Zdzisław Jasiński

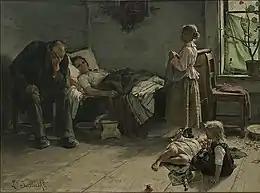
"The Sick Mother"

He began his studies with Wojciech Gerson at the Warsaw School of Drawing (now part of the Academy of Fine Arts in Warsaw). After finishing there, he moved to Kraków, where he studied at the Academy of Fine Arts under Leopold Loeffler and Florian Cynk. Thanks to a scholarship from the "" (Society for the Encouragement of Fine Arts) he was able to study at the Academy of Fine Arts, Munich, where he was a pupil of Otto Seitz and Alexander von Wagner.